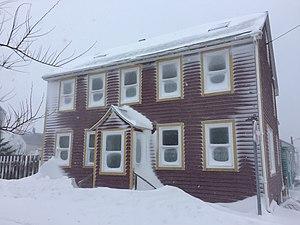
Rue Paul Lebailly à Saint-Pierre
Le tambour est un élément d'architecture vernaculaire consistant en une saillie sur un bâtiment au niveau du rez-de-chaussée ayant pour fonction d'abriter du vent et des intempéries. Il se retrouve au Québec et à Saint-Pierre-et-Miquelon où il est considéré comme un trésor patrimonial.